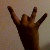
The image shows a hand gesture representing the number 8 in Indian Sign Language.